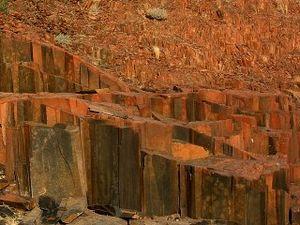
Photo personnelle, Sill de dolérite, Valley of the organ pipes, Namibie, juillet 2006
Une dolérite est un microgabbro, c'est-à-dire une roche éruptive dense, dure et massive, finement grenue, correspondant à un basalte qui s'est solidifié lentement dans un filon, puis a subi un métamorphisme léger. Elle est constituée de grains visibles à la loupe. De teinte verdâtre à bleuâtre, elle est composée de baguettes rectangulaires de feldspath plagioclase entrecroisées, entre lesquelles se trouvent les minéraux sombres. Cette roche compacte provient des conduits reliant la chambre magmatique à l'appareil volcanique en surface. C'est une roche intermédiaire entre les gabbros et les basaltes
Un sill ou filon-couche est une couche de roche magmatique souvent horizontale qui s'est infiltrée entre des couches plus anciennes de roche sédimentaire, de roche volcanique ou le long de la foliation d'une roche métamorphique, ce qui le différencie du filon.